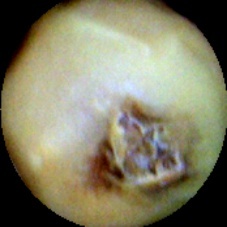
Label: Broken